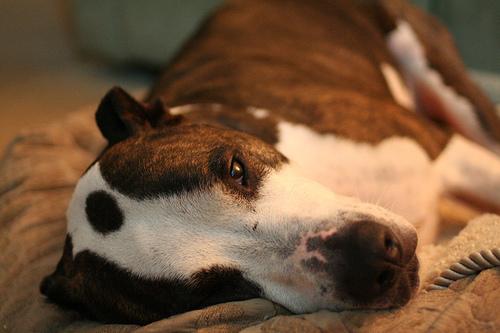
Breed: american bulldog